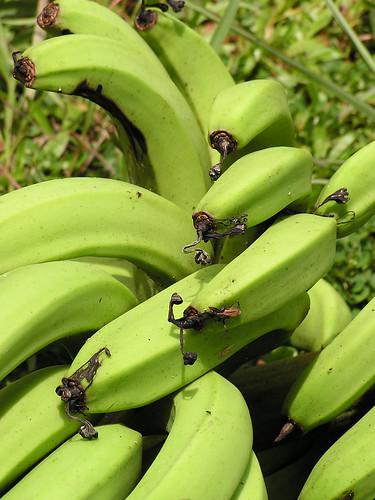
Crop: unknown
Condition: banana_banana_cigar_end_rot